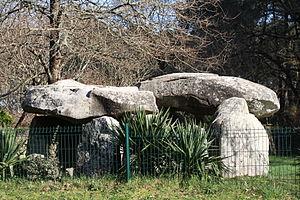
Dolmen de Kermané à Saint-Philibert.
Cet article recense les monuments historiques de l'arrondissement de Lorient, dans le département du Morbihan, en France.
Cet article recense les sites mégalithiques du Morbihan, en France.